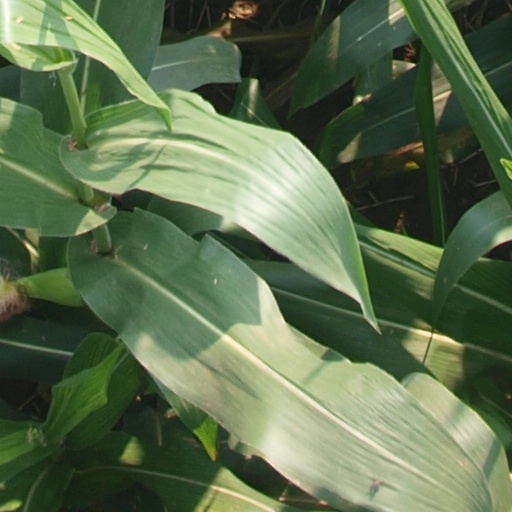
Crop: maize; corn